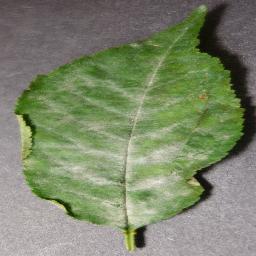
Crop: cherry
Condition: (including_sour)_powdery_mildew